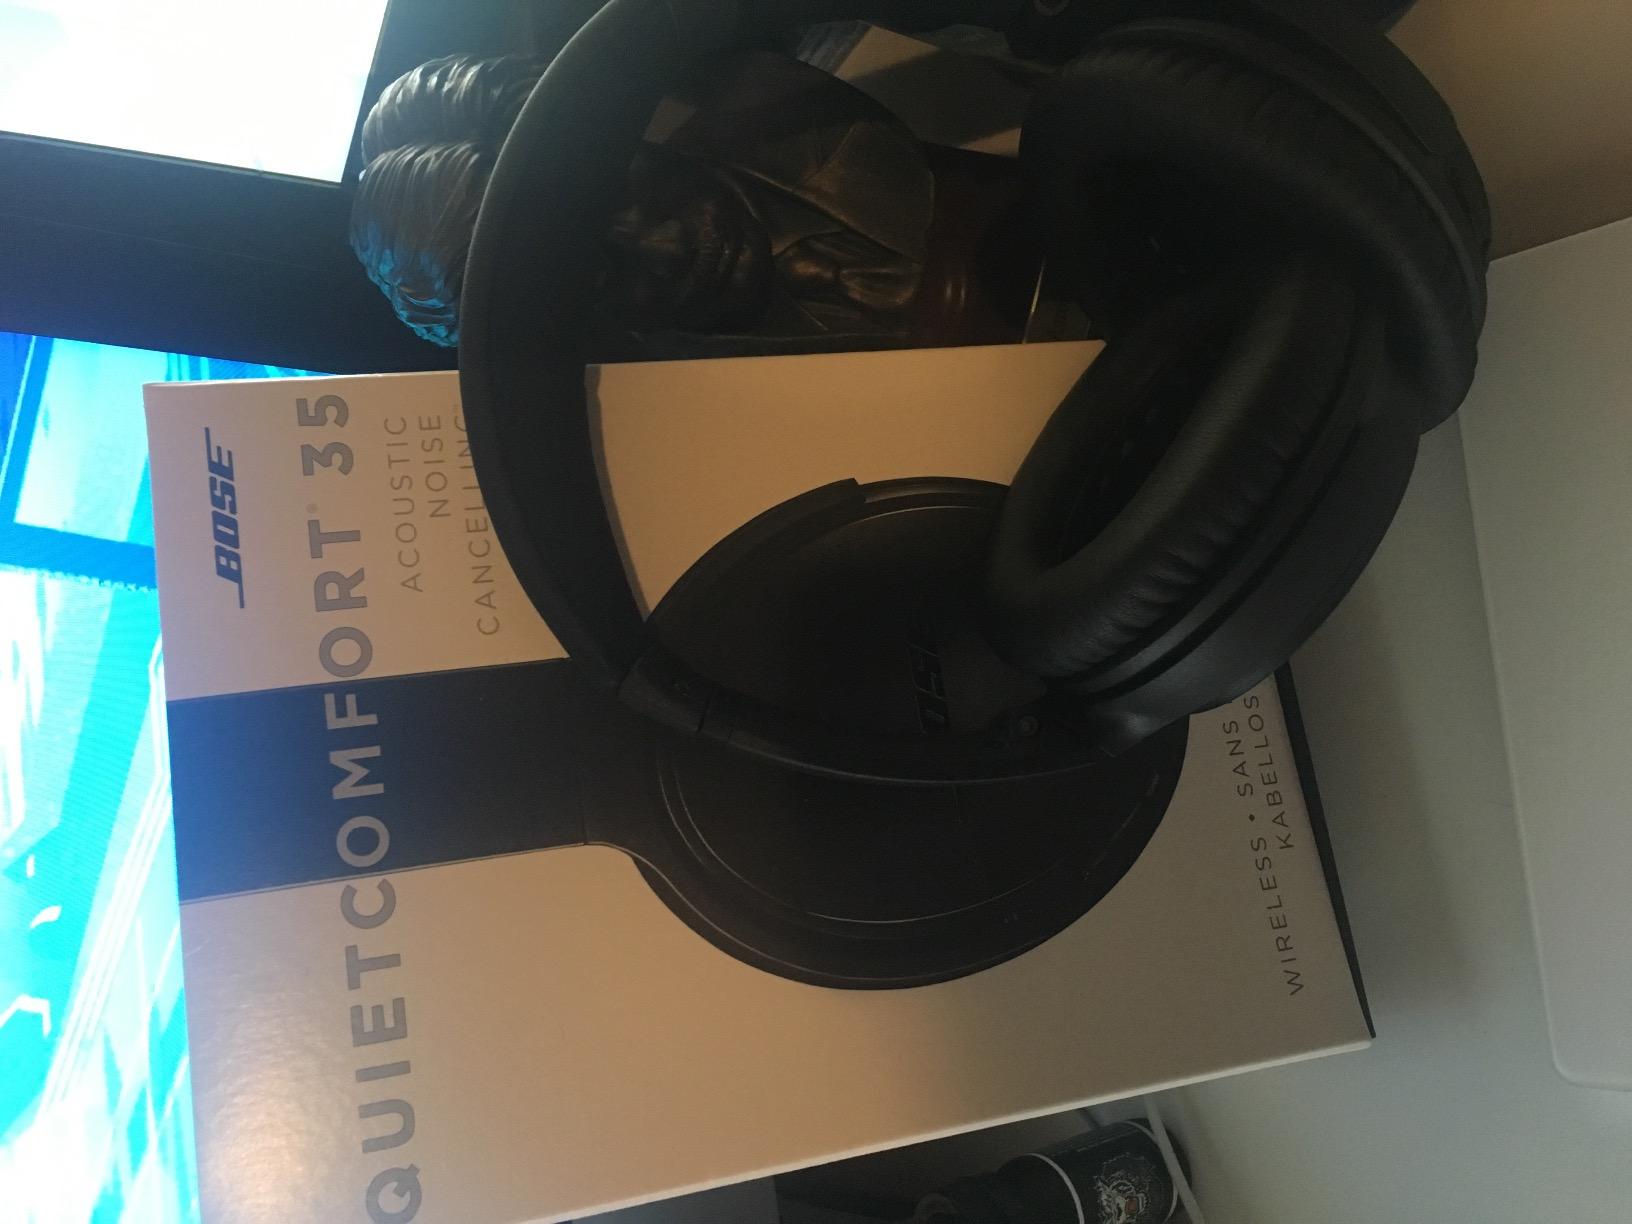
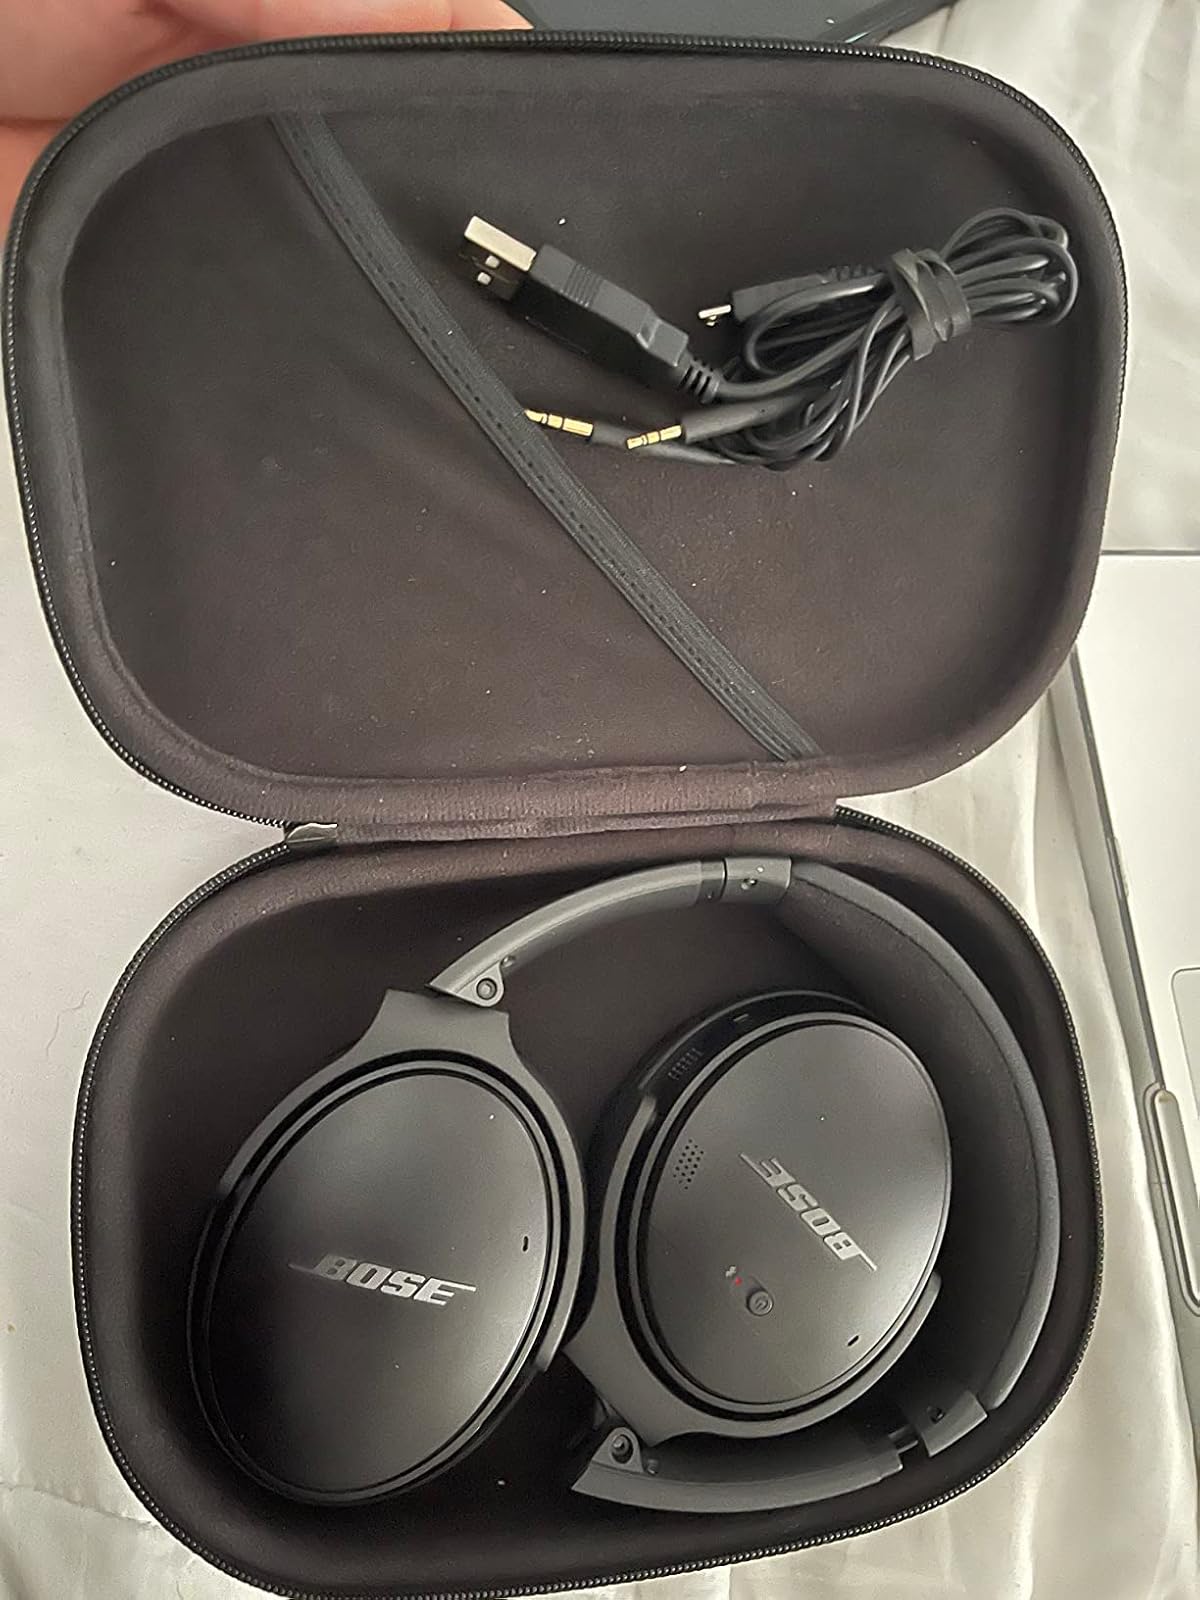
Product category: headphones
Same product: yes